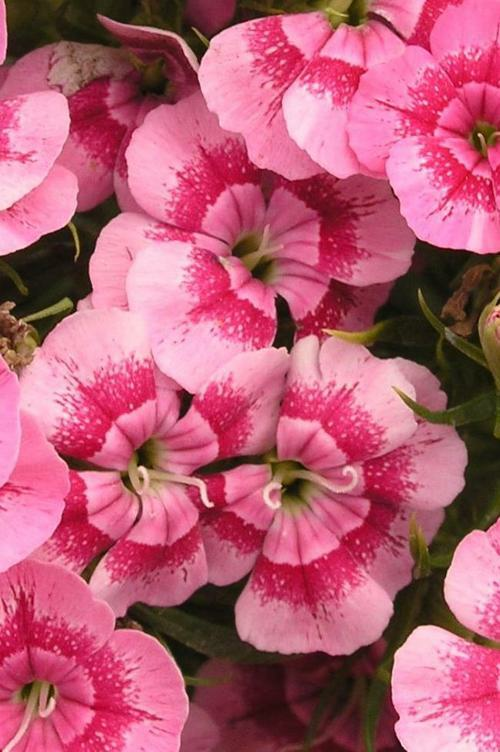
Flower: sweet william